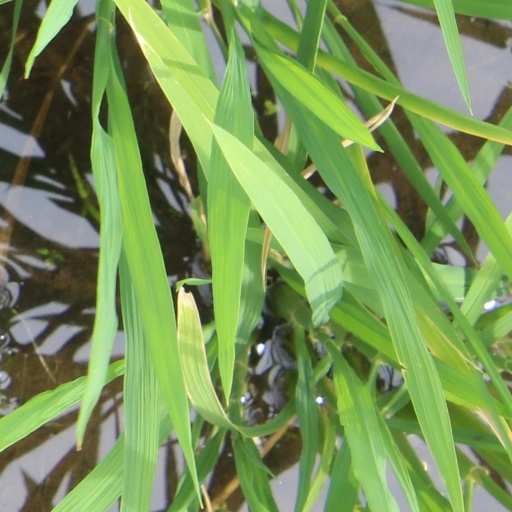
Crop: rice